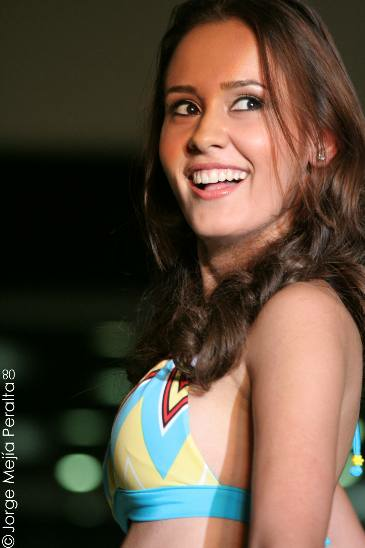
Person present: Yes